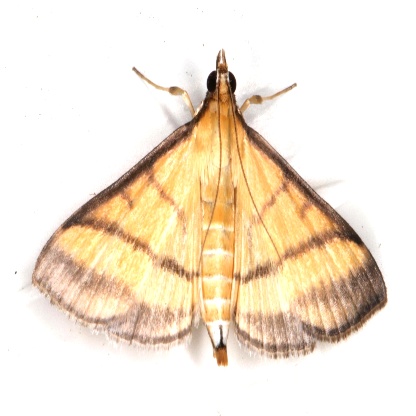
Nhãn: Sâu cuốn lá nhỏ ( Rice leaf folder)